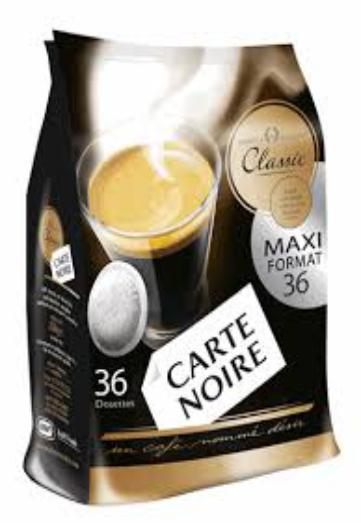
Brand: Carte Noire
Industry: Food